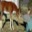
Label: horse